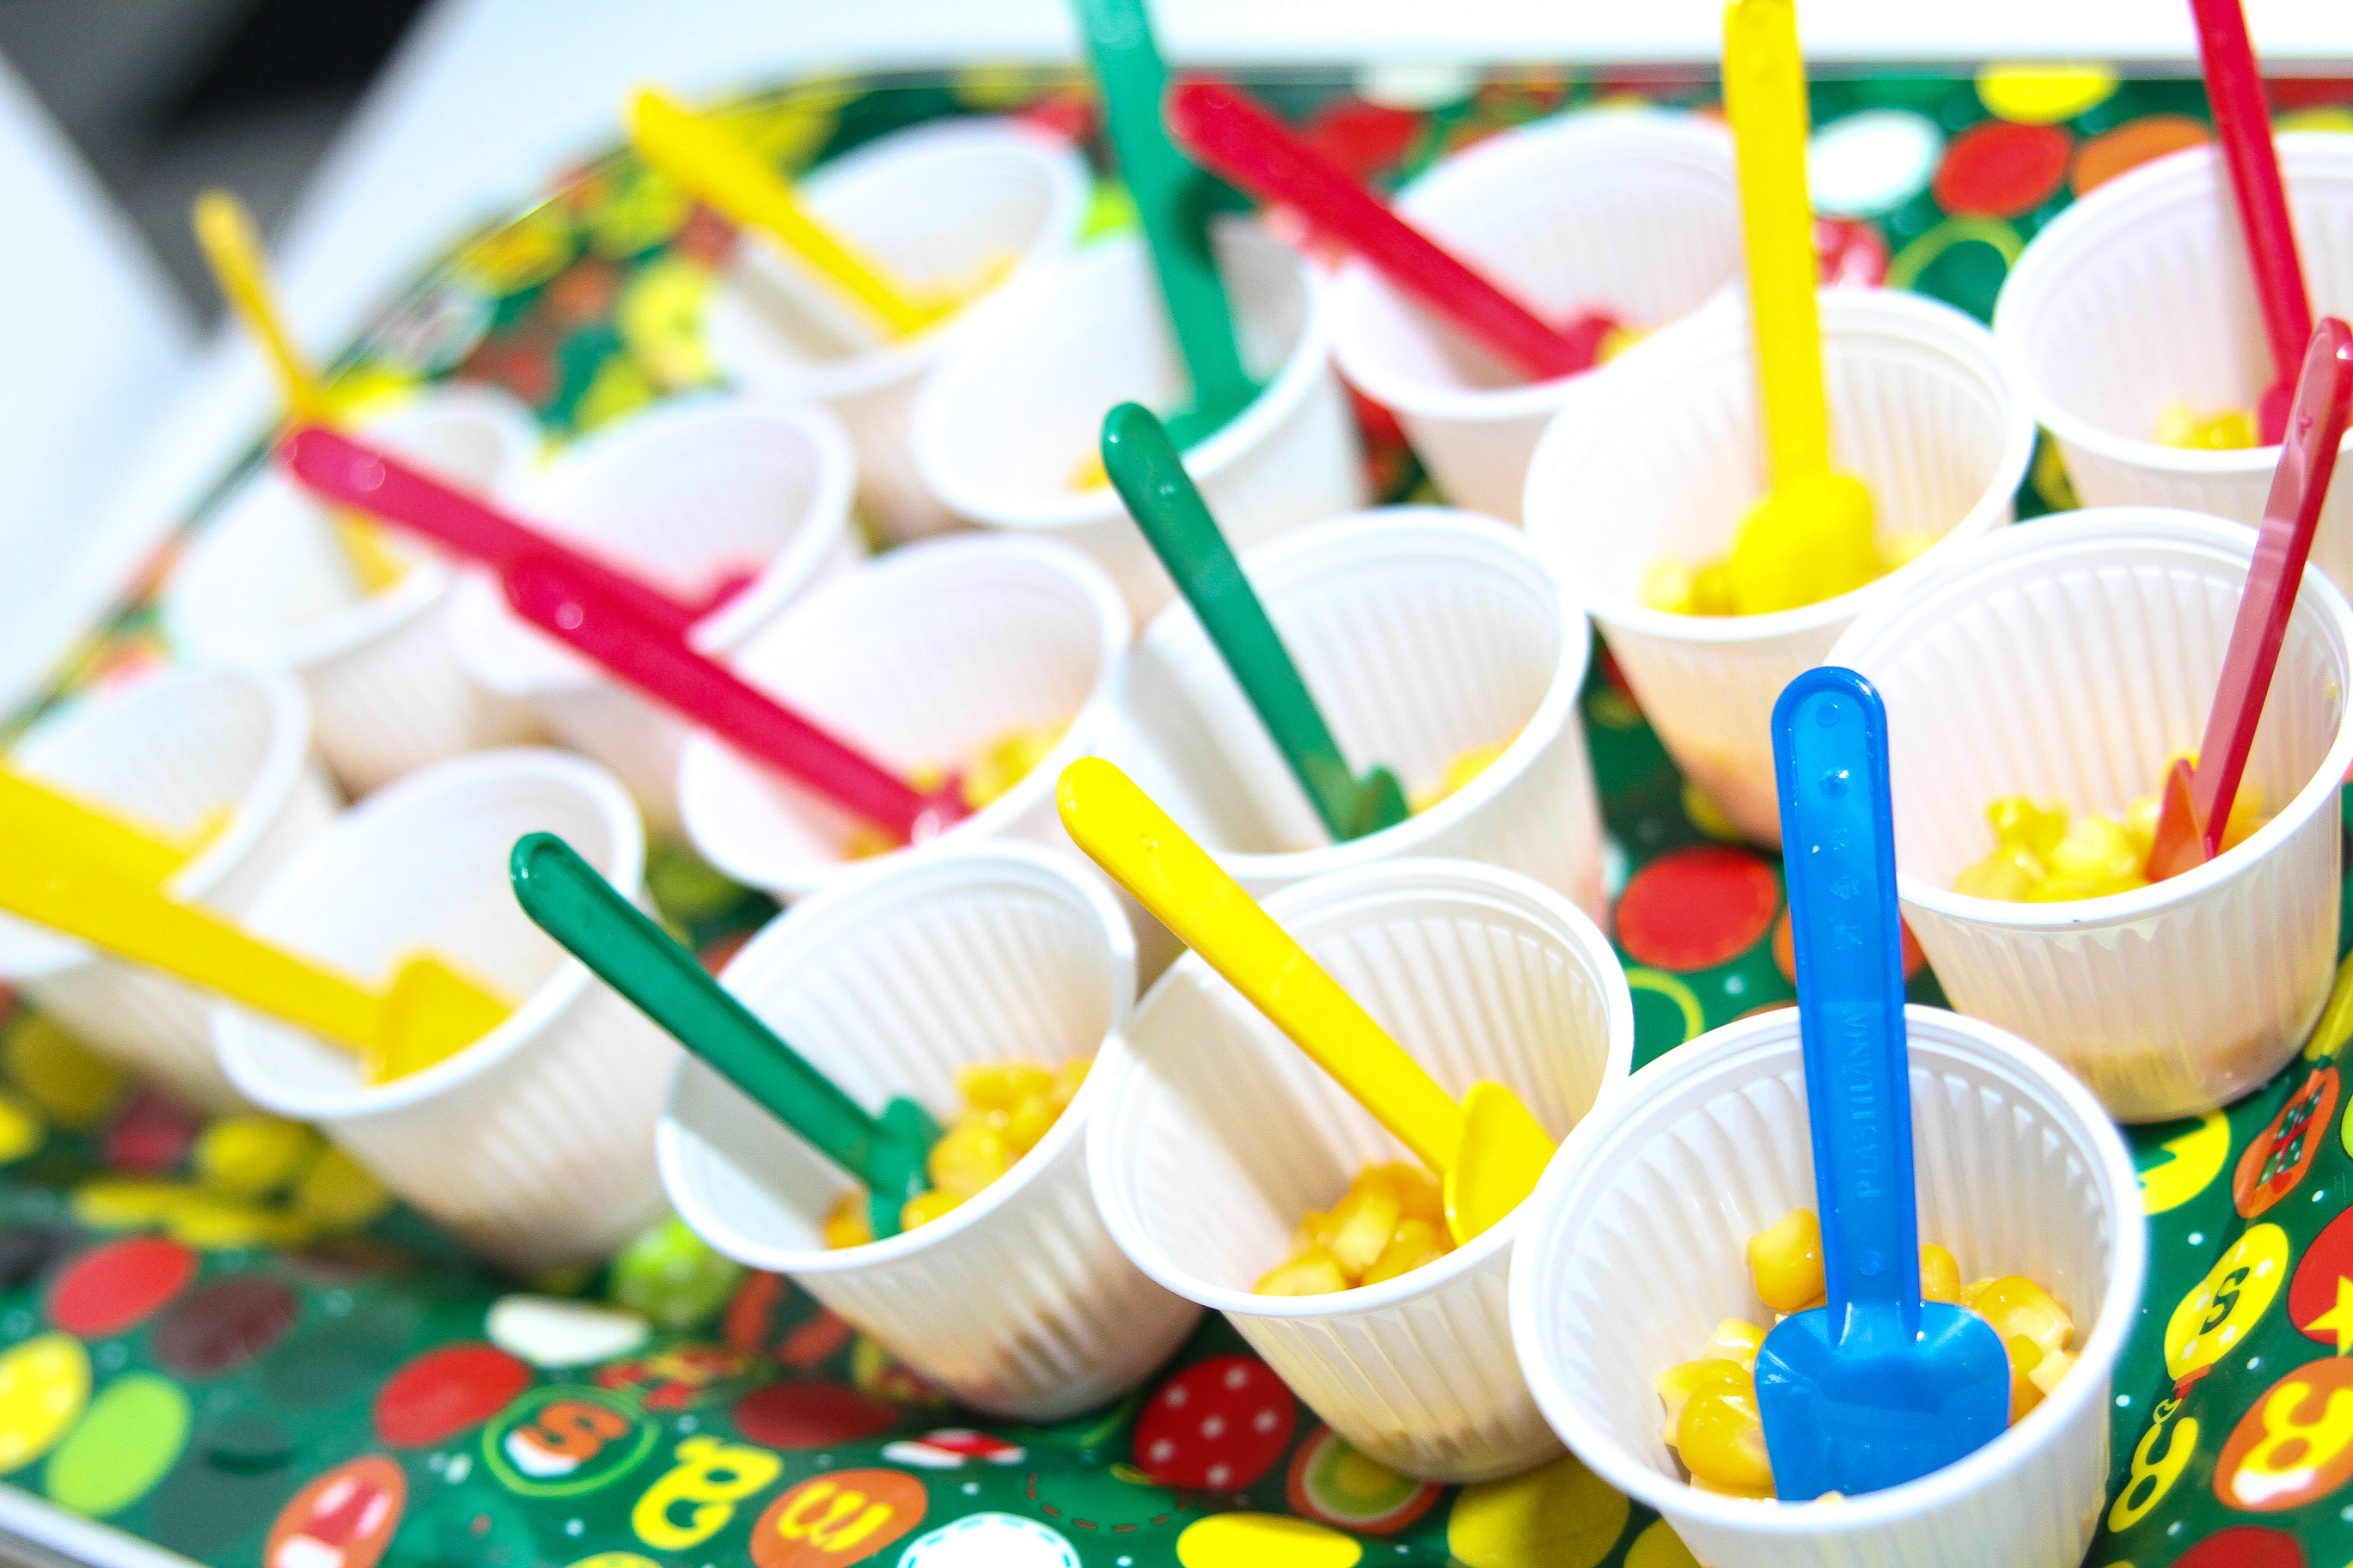
play, food, color, dessert, party, candy